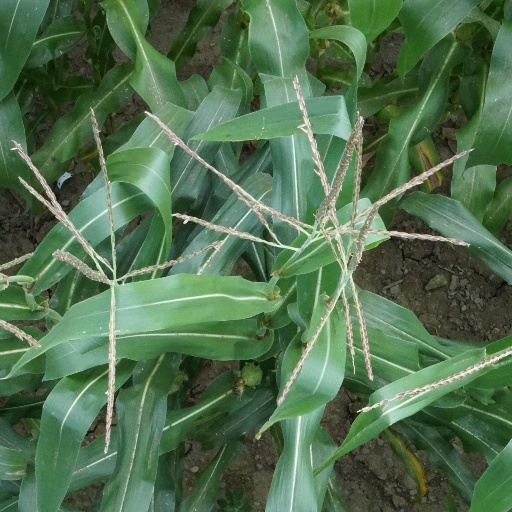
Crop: maize; corn